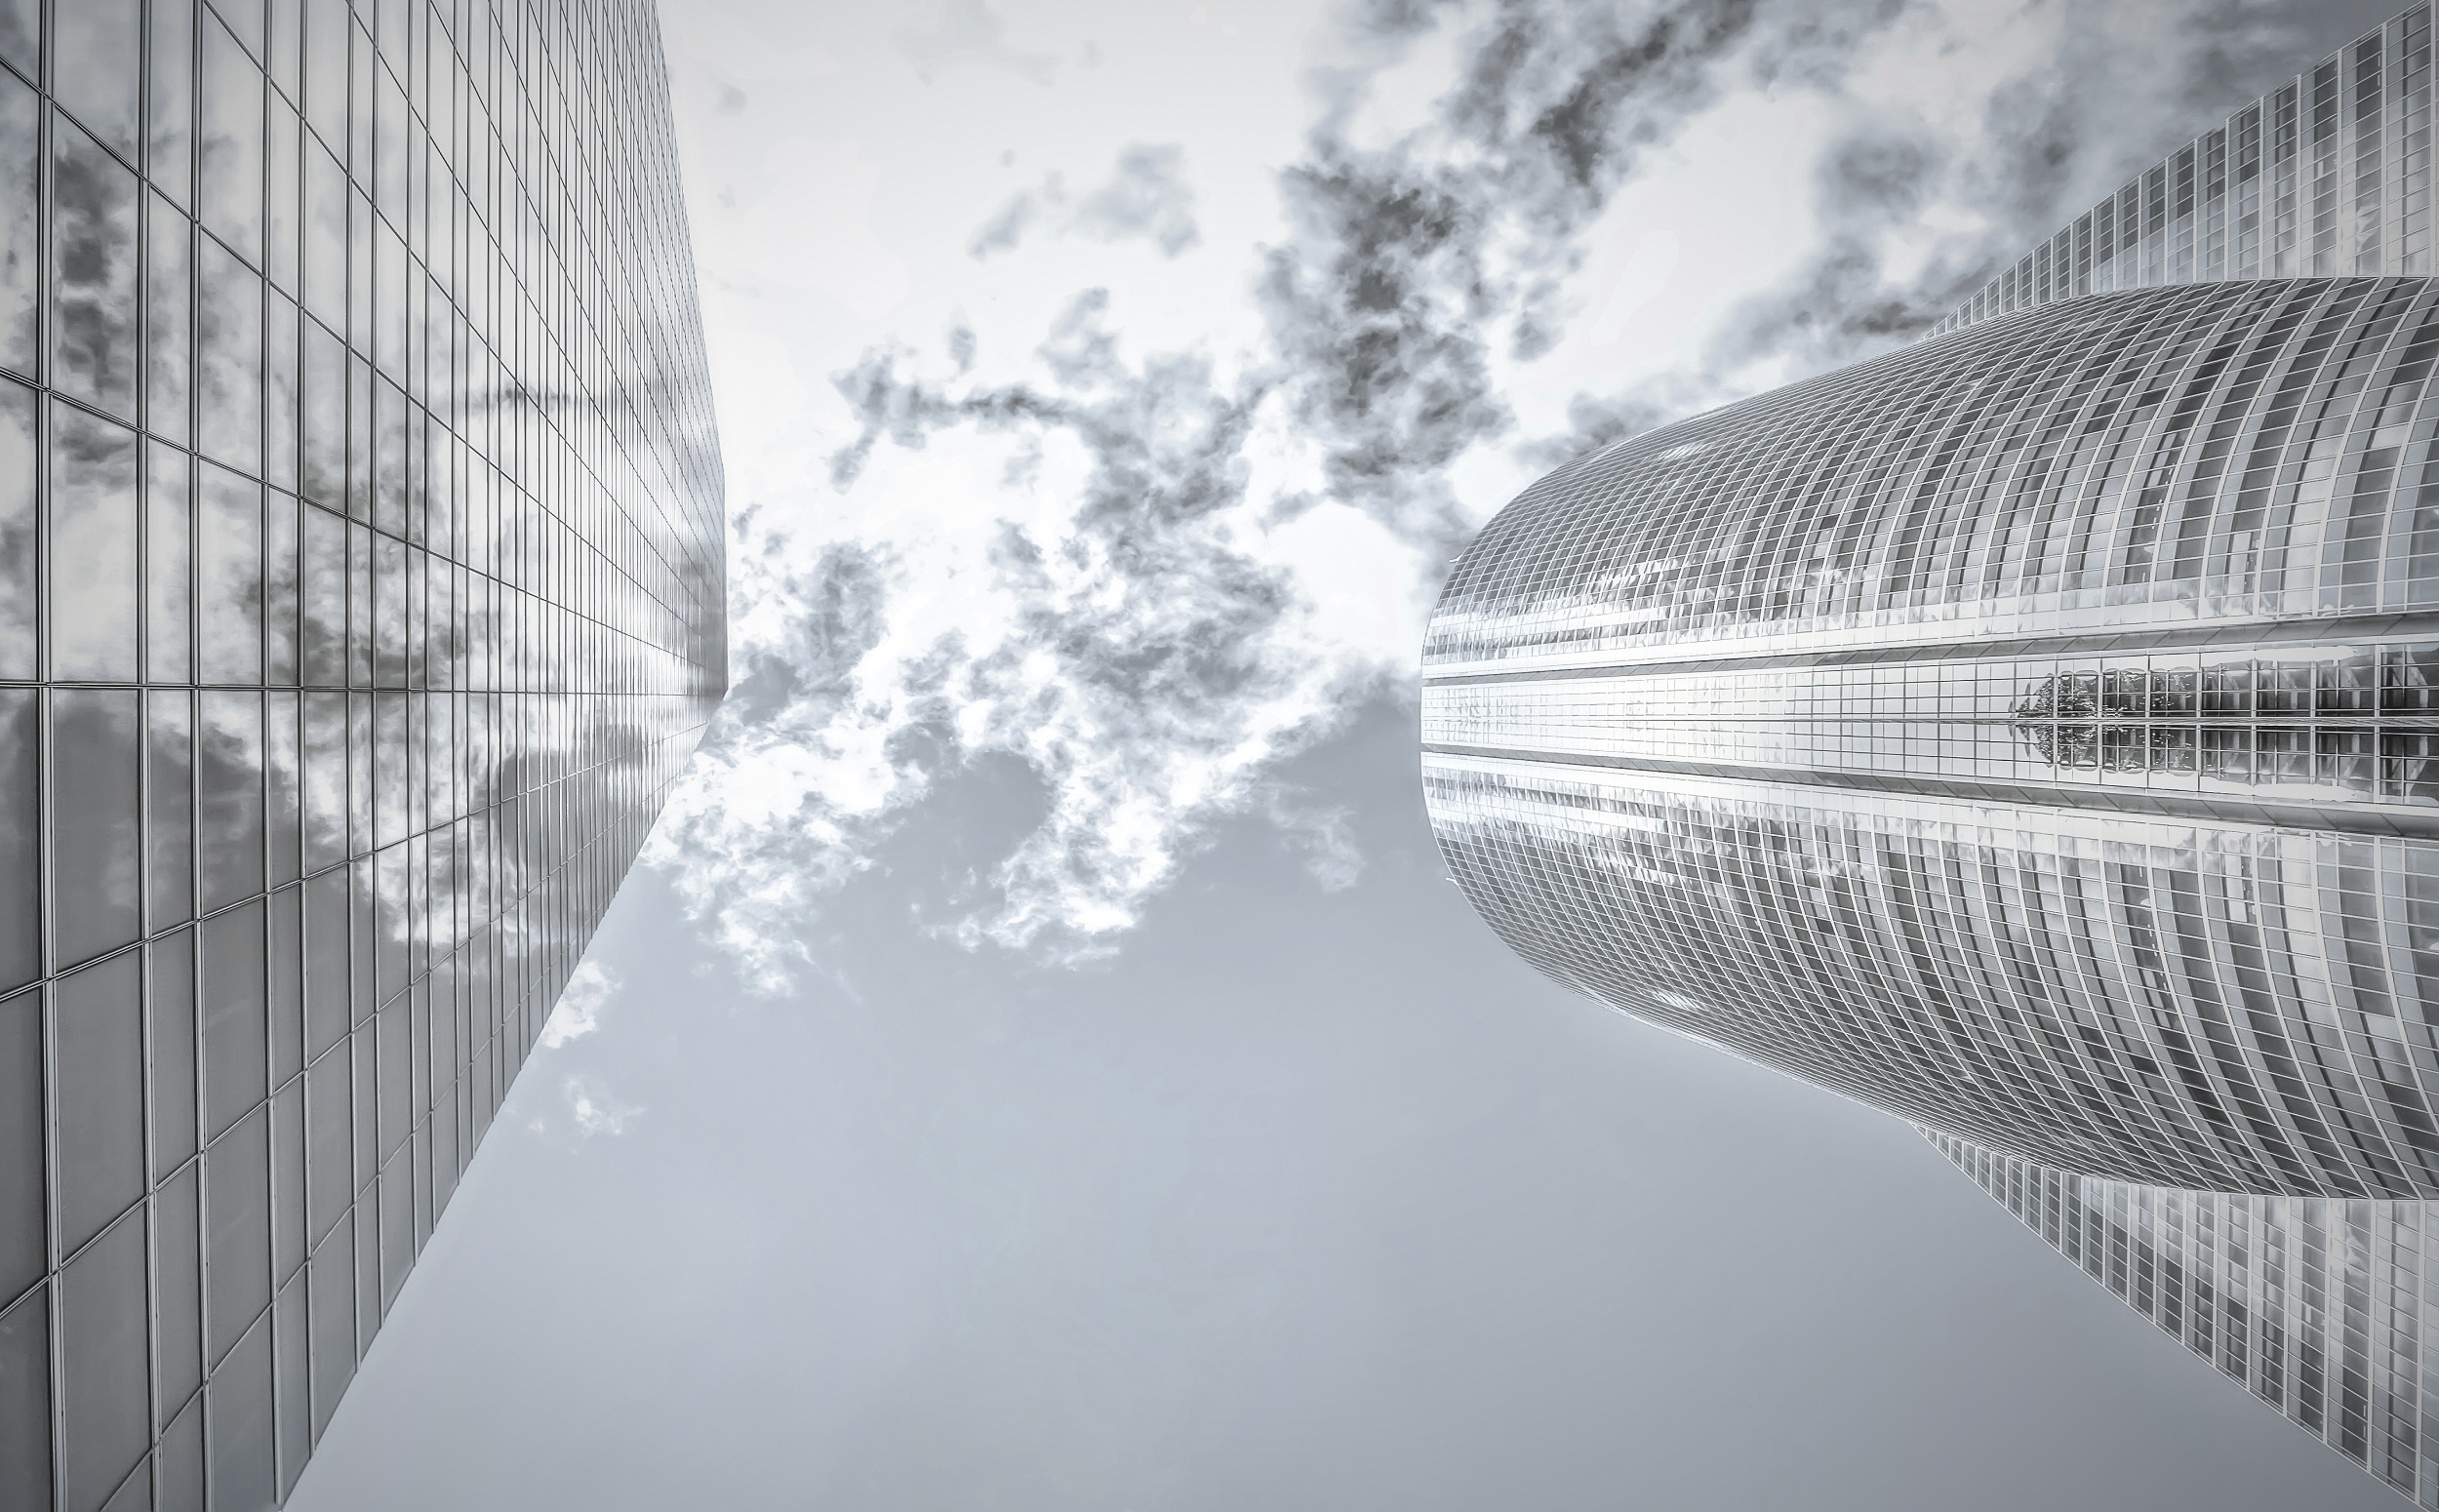
light, architecture, structure, white, sunlight, skyscraper, line, reflection, tower, lighting, modern, tower block, interior design, lights, skyscrapers, crystal, shopping center, shape, the sky, atmosphere of earth, business tower